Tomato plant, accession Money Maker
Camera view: tilt-top (135 deg); turntable rotation: 240 degrees
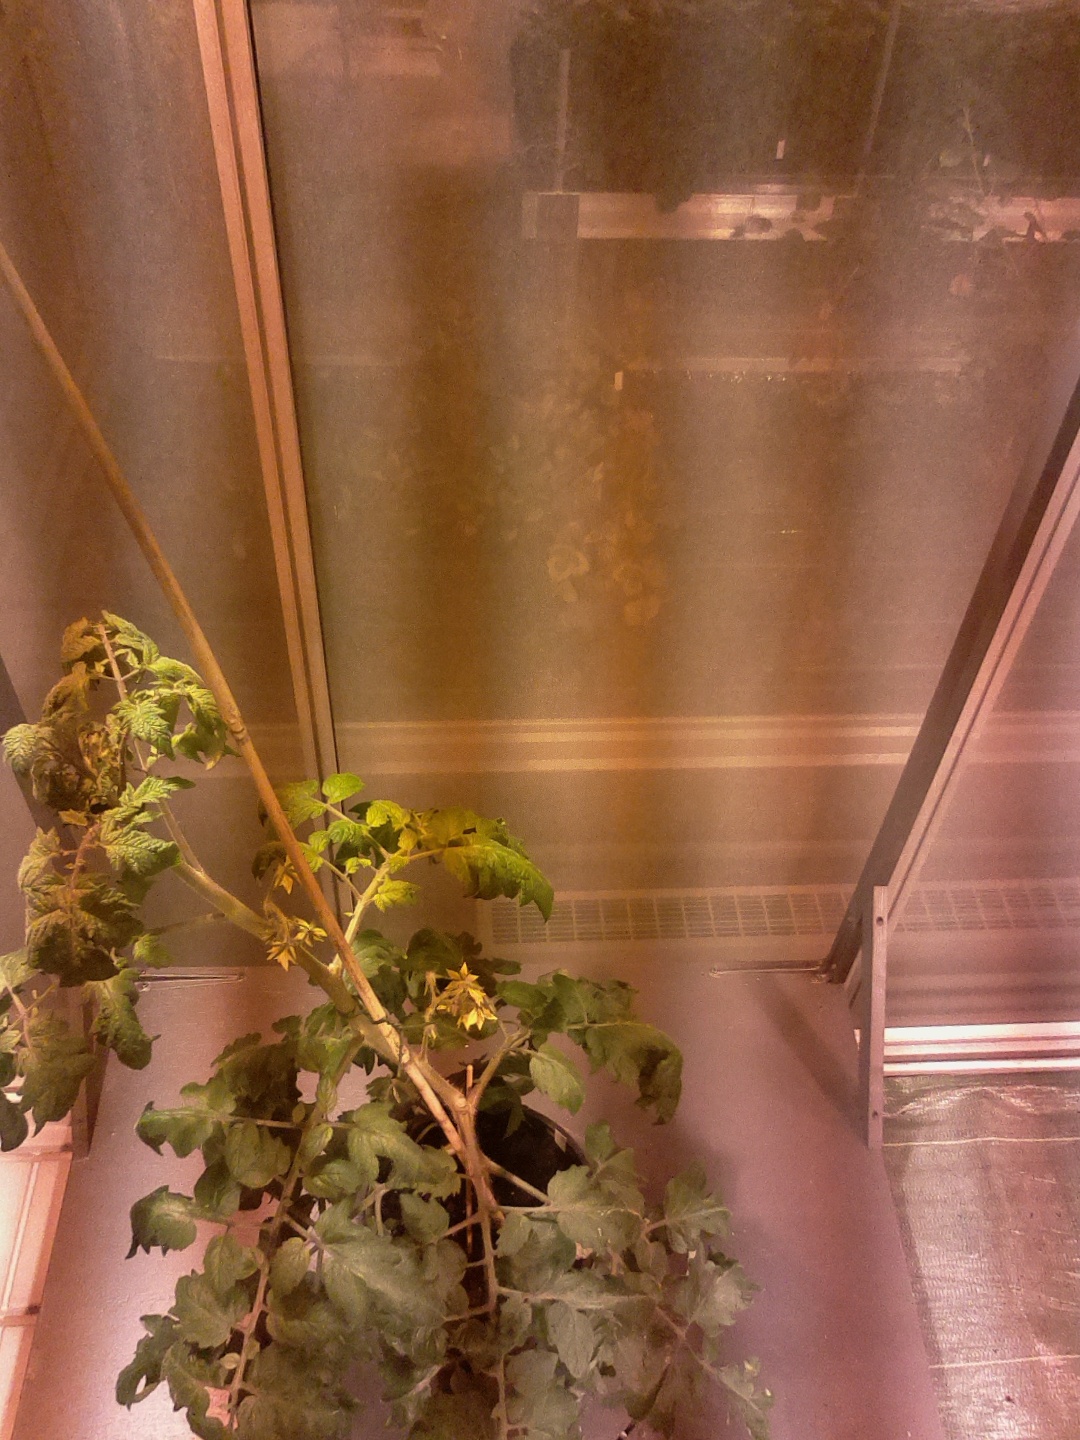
BBCH growth stage 68: Full flowering, 80%-90% of flowers open, more petals falling